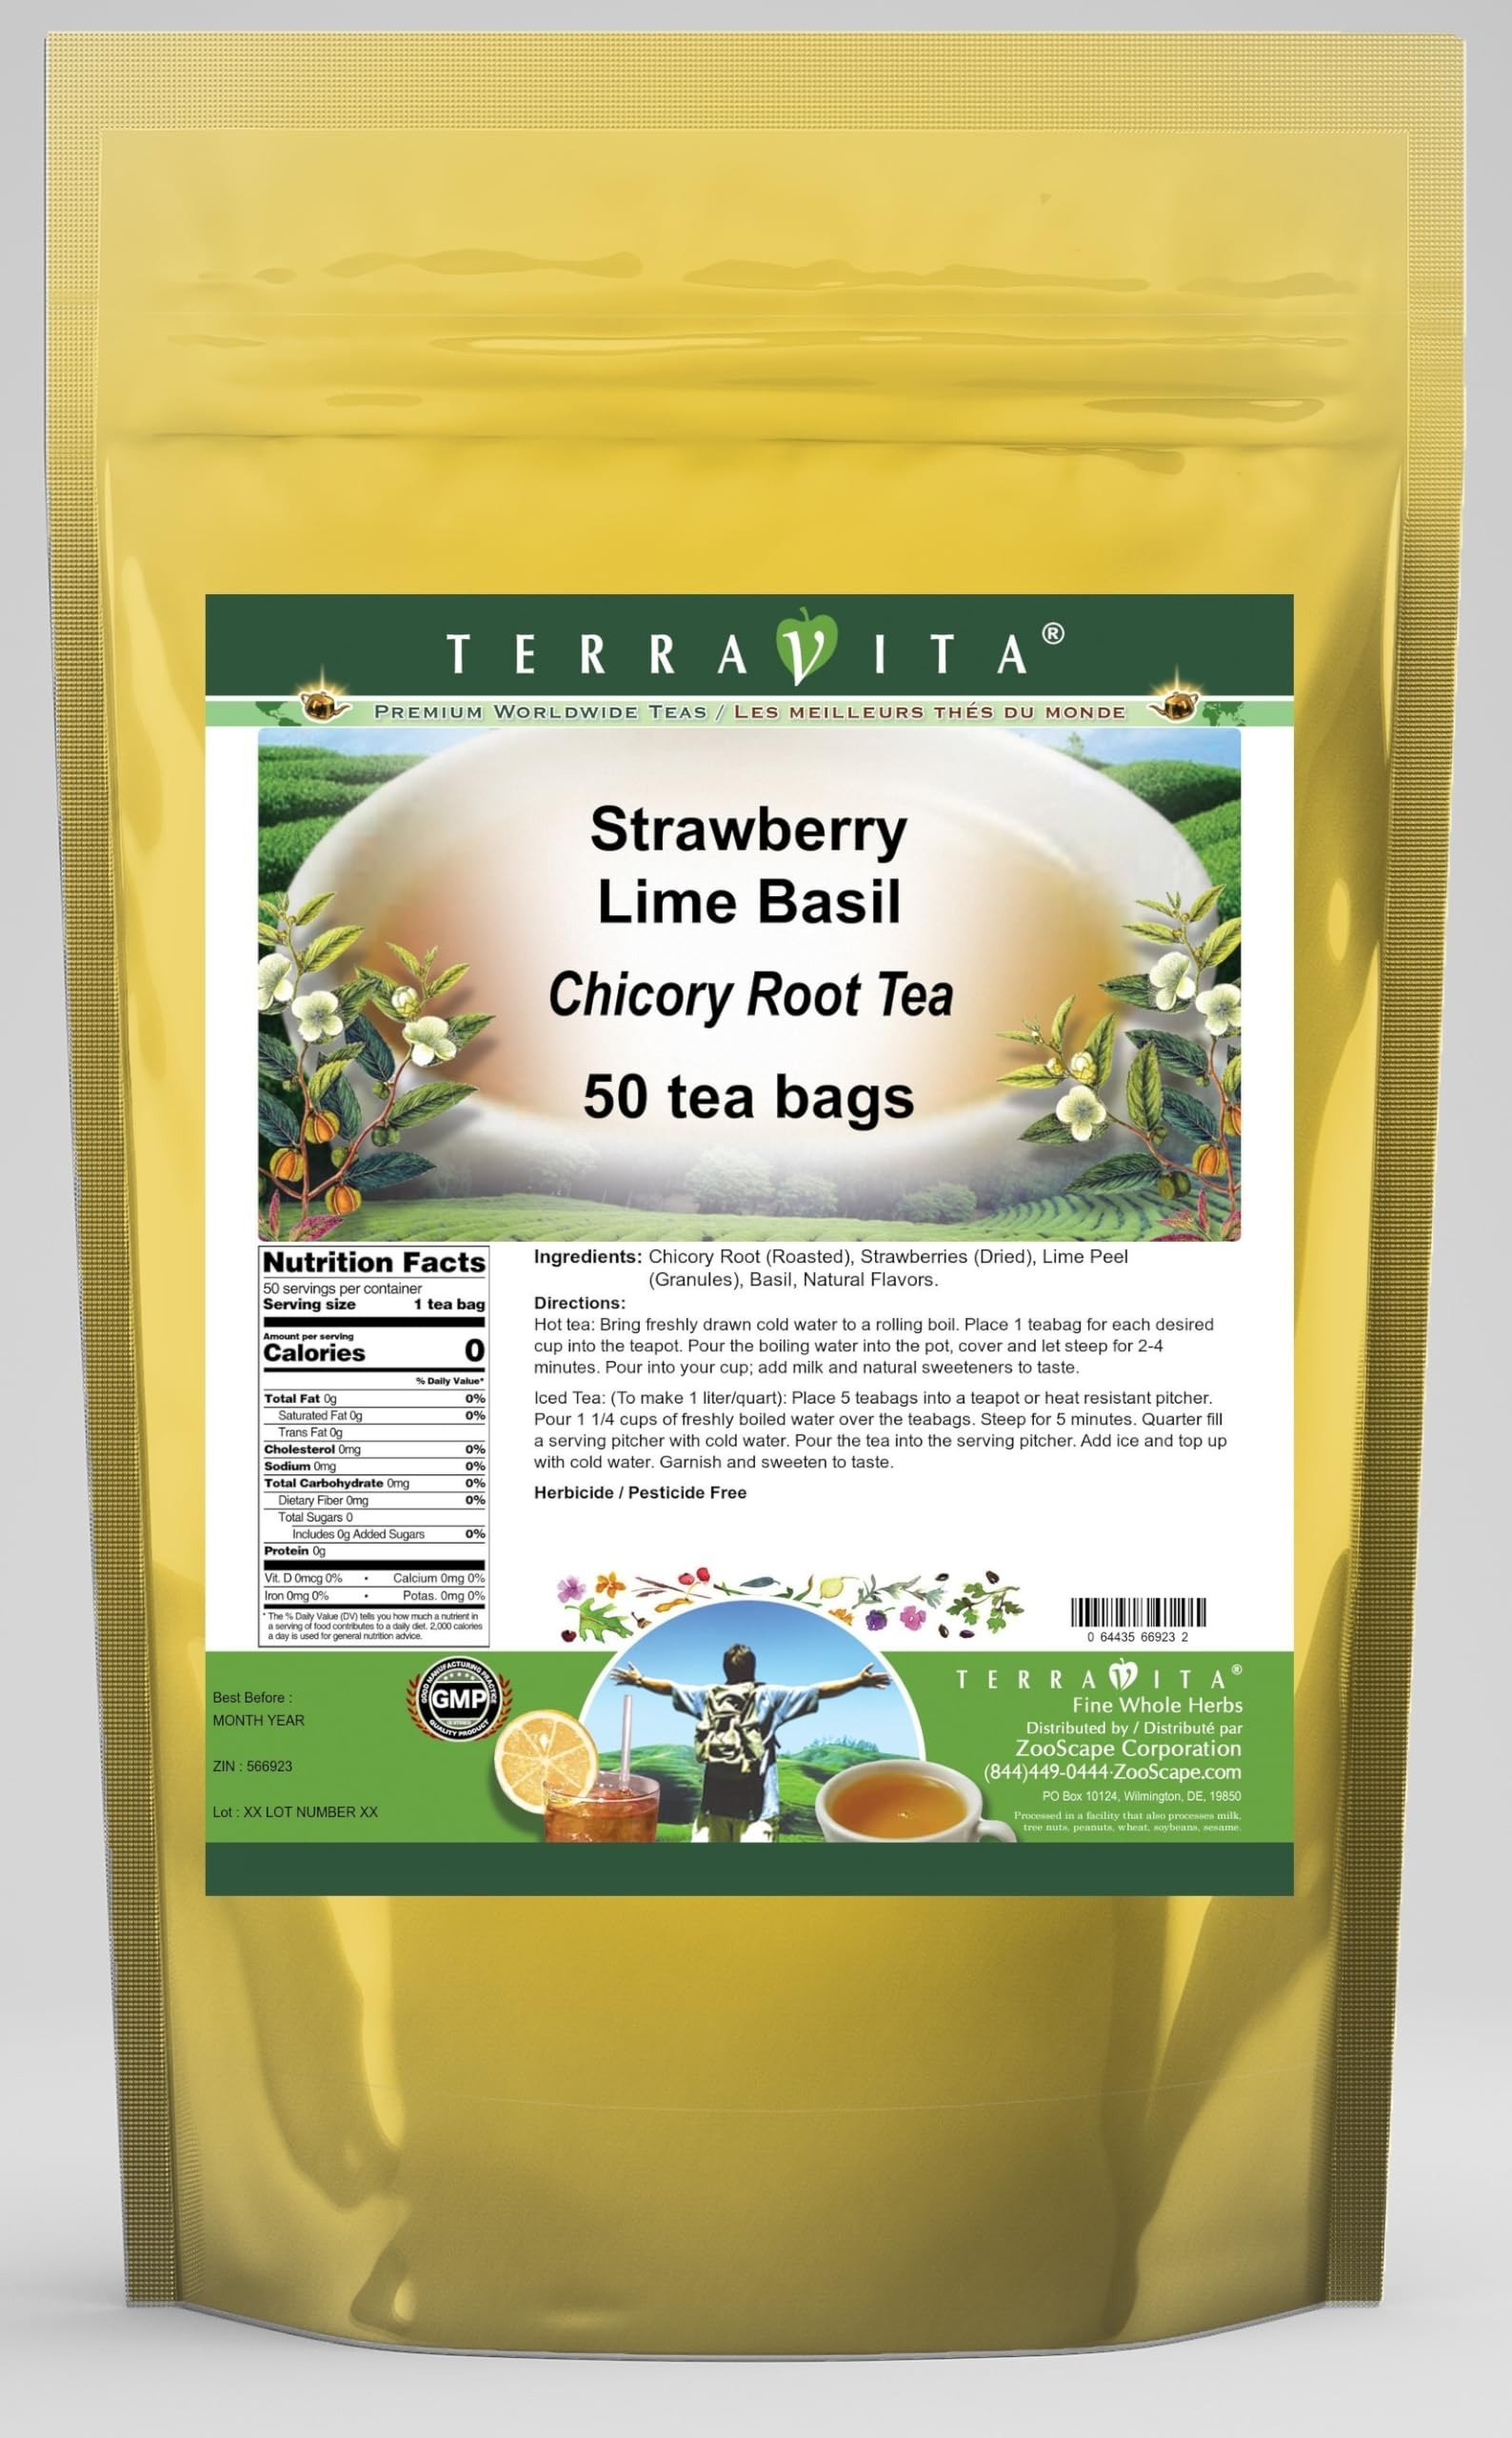
Item Name: Strawberry Lime Basil Chicory Root Tea (50 tea bags, ZIN: 566923)
Bullet Point 1: Our Strawberry Lime Basil Chicory Root tea is a delicious flavored Chicory Root coffee alternative with Strawberries, Lime Peel and Basil that you will really enjoy! The unique and caffeine-free Strawberry Lime Basil aroma and taste is a delight! - Ingredients: Chicory Root, Strawberries, Lime Peel, Basil and Natural Strawberry Lime Basil Flavor.
Bullet Point 2: No fillers.
Bullet Point 3: Manufacturer: TerraVita
Bullet Point 4: Size: 50 tea bags
Bullet Point 5: Chicory Root Tea Bags - Packed in a convenient upright pouch!
Product Description: Our Strawberry Lime Basil Chicory Root tea is a delicious flavored Chicory Root coffee alternative with Strawberries, Lime Peel and Basil that you will really enjoy! The unique and caffeine-free Strawberry Lime Basil aroma and taste is a delight! - Ingredients: Chicory Root, Strawberries, Lime Peel, Basil and Natural Strawberry Lime Basil Flavor. - Hot tea brewing method: Bring freshly drawn cold water to a rolling boil. Place 1 teabag for each desired cup into the teapot. Pour the boiling water into the pot, cover and let steep for 2-4 minutes. Pour into your cup; add milk and natural sweeteners to taste. - Iced tea brewing method: (To make 1 liter/quart): Place 5 teabags into a teapot or heat resistant pitcher. Pour 1 1/4 cups of freshly boiled water over the teabags. Steep for 5 minutes. Quarter fill a serving pitcher with cold water. Pour the tea into the serving pitcher. Add ice and top up with cold water. Garnish and sweeten to taste. - TerraVita is an exclusive line of premium-quality, natural source products that use only the finest, purest and most potent ingredients found around the world. TerraVita is hallmarked by the highest possible standards of purity, potency, stability and freshness. All of our products are prepared with the highest elements of quality control, from raw materials through the entire manufacturing process, up to and including the moment that the bottles or bags are sealed for freshness and shipped out to you. Our highest possible standards are certified by independent laboratories and backed by our personal guarantee. - TerraVita exists to meet and ensure your family's health and wellness without the harmful effects of chemicals and health products. We strive to make all of our products affordable and reliable and are constantly searching
Value: 50.0
Unit: Count

Price: 23.36